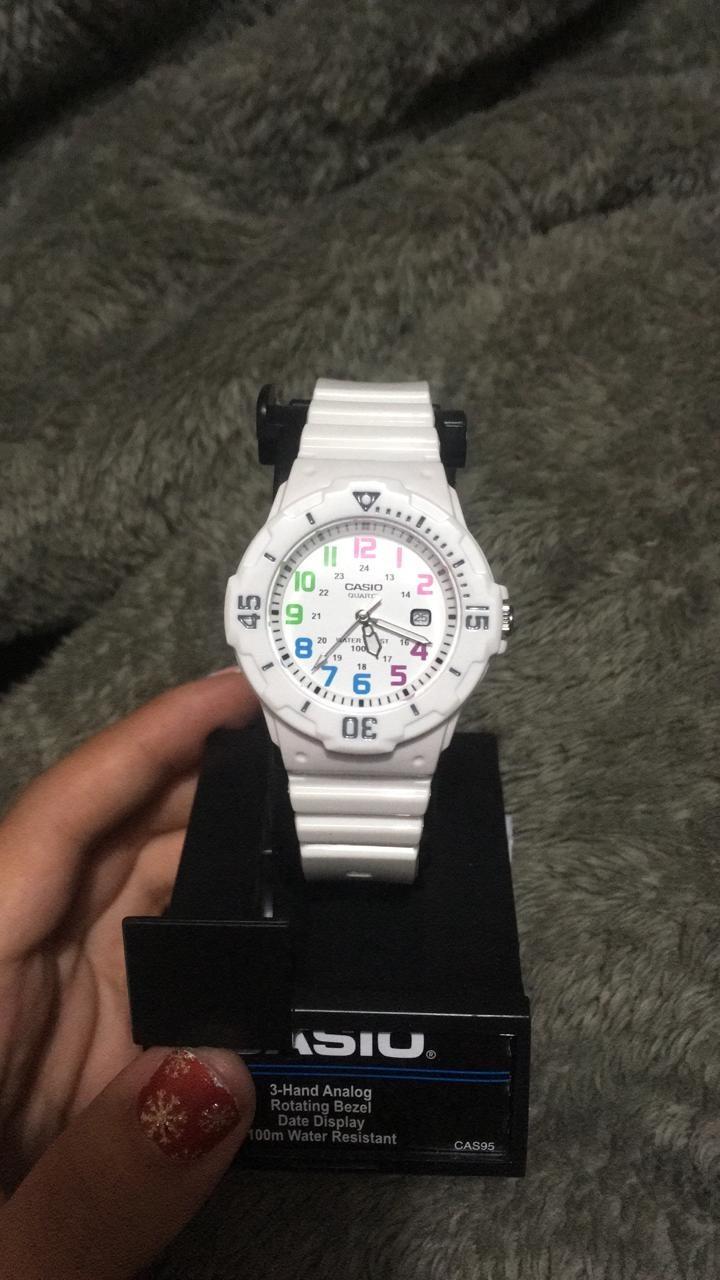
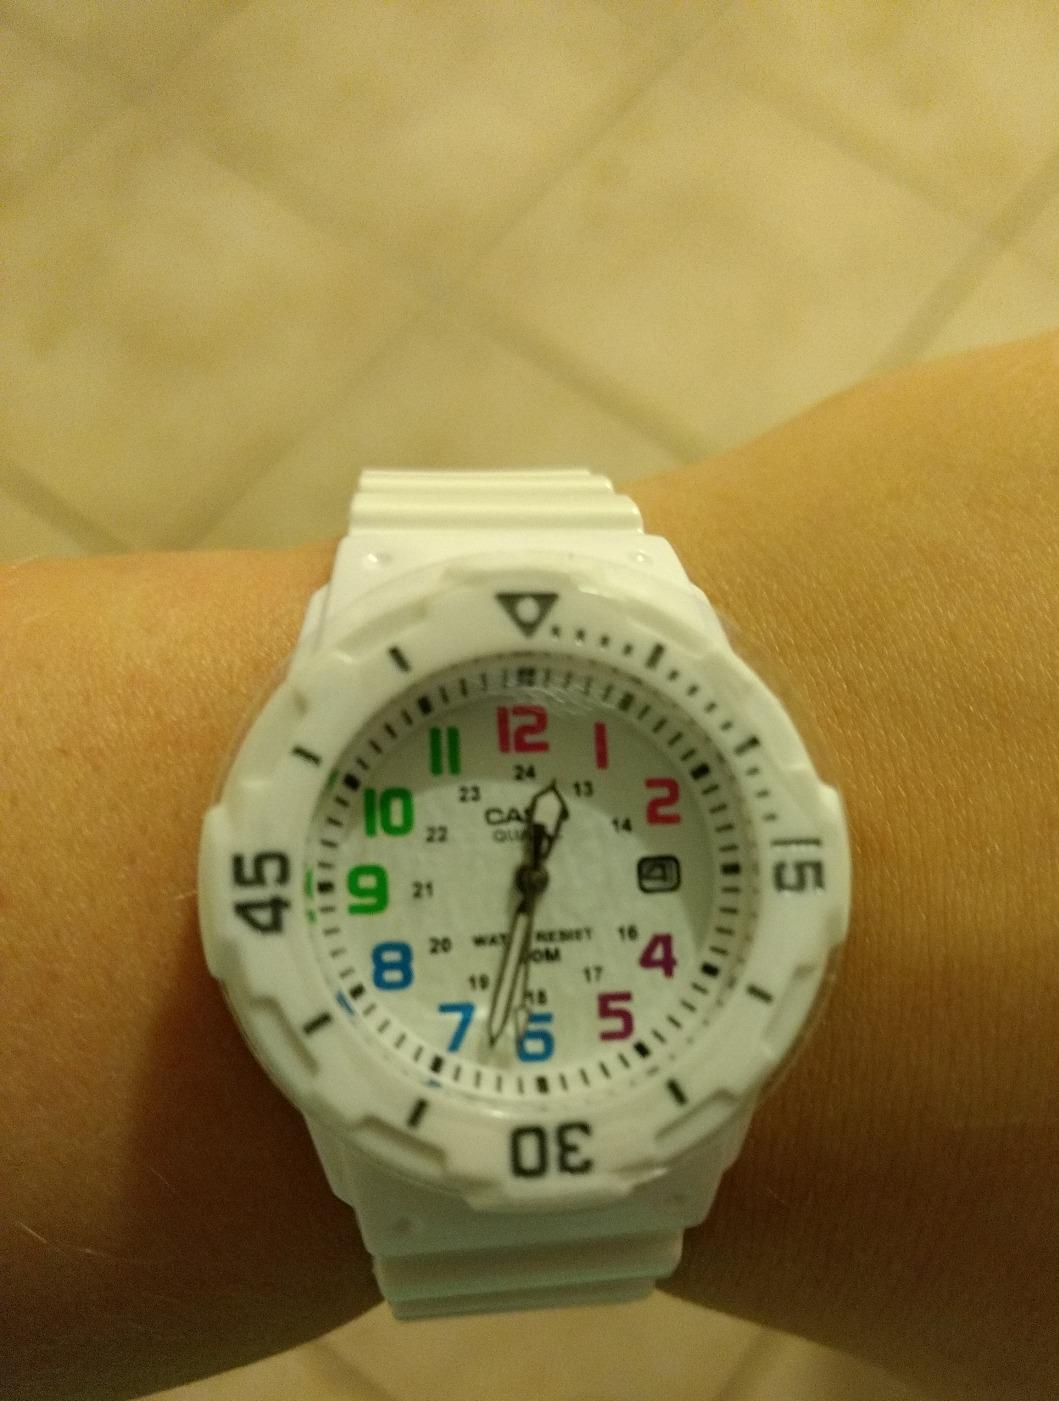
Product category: accessories_watch
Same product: yes